Khao Ok Thalu

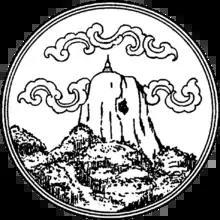
Provincial seal of PhatThalung

Khao Ok Thalu or Phukhao Ok Thalu, is a mountain in Phatthalung Province, Thailand. It is a karstic formation.